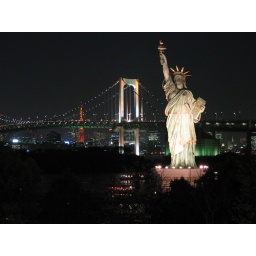
the 2nd statue of liberty in a foreign land. rainbow bridge and tokyo tower in the background.